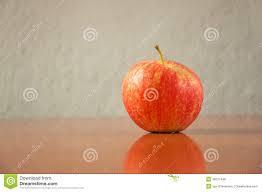
Label: apples